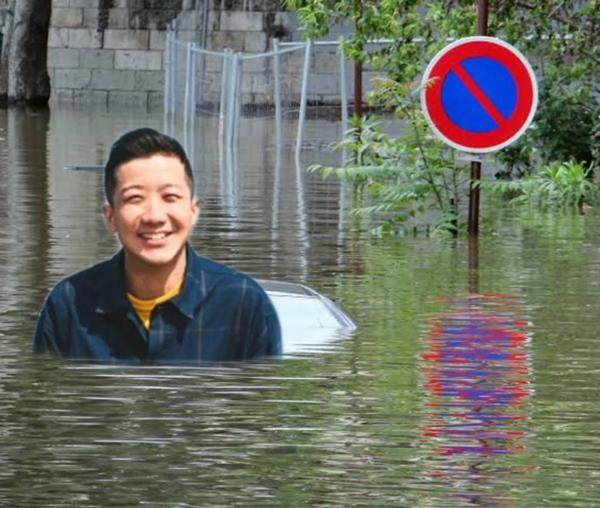
回答: 降水のせいだよ〜♪